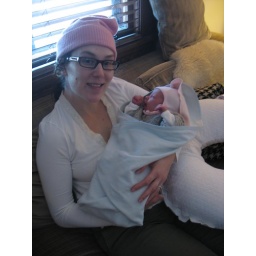
The girls in their pink hats